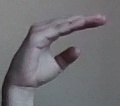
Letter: jeem